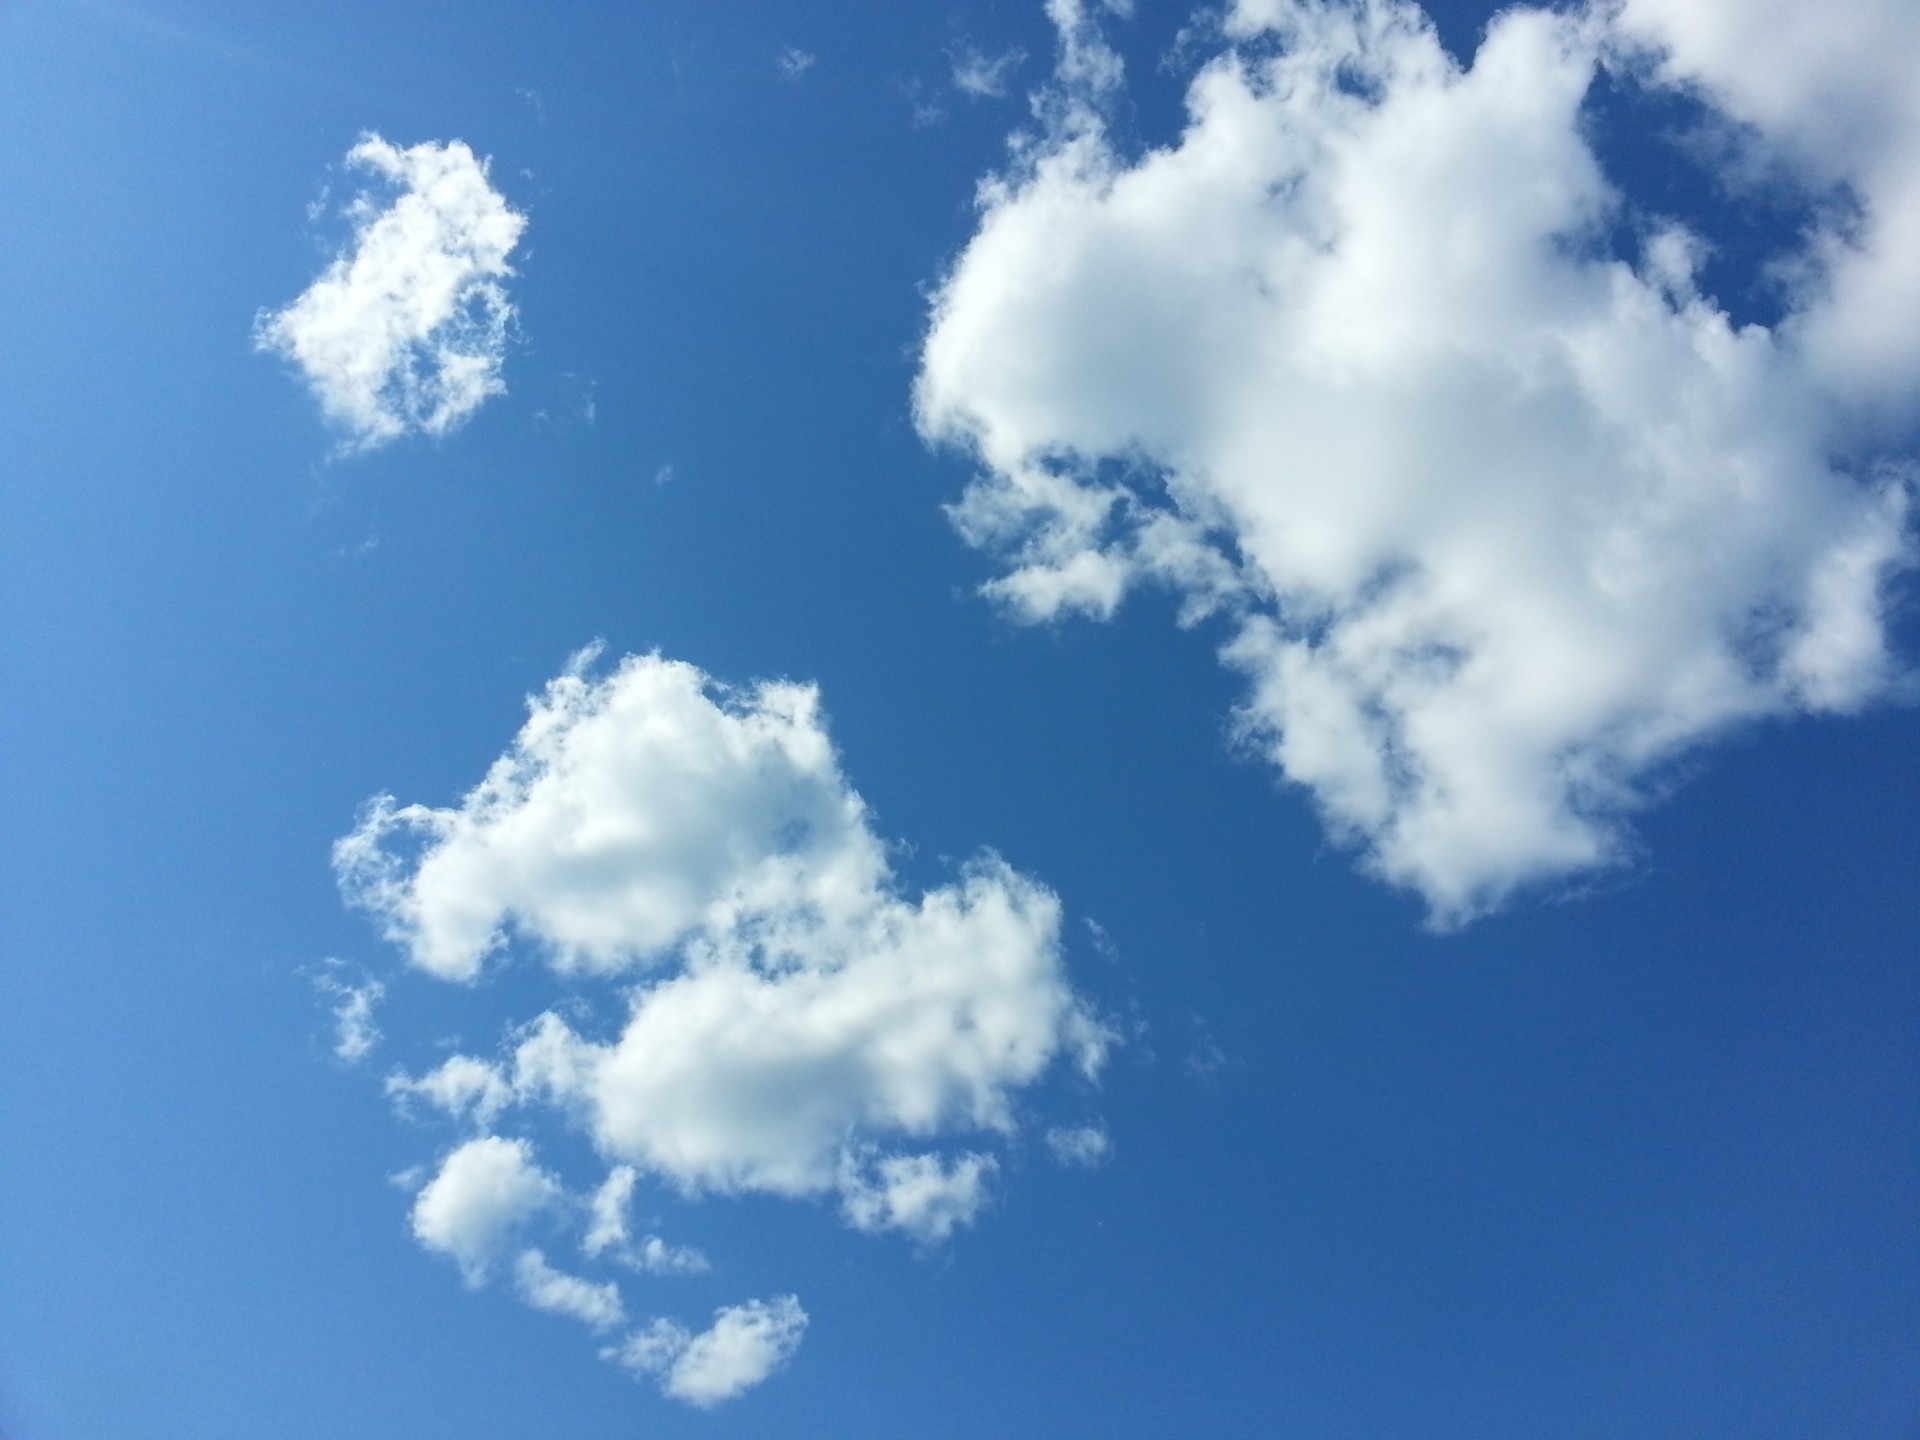
cloud, sky, sunlight, atmosphere, daytime, cumulus, vast, blue, purity, unlimited, infinite, meteorological phenomenon, limitless, atmosphere of earth, boundless, no limit, immeasurable